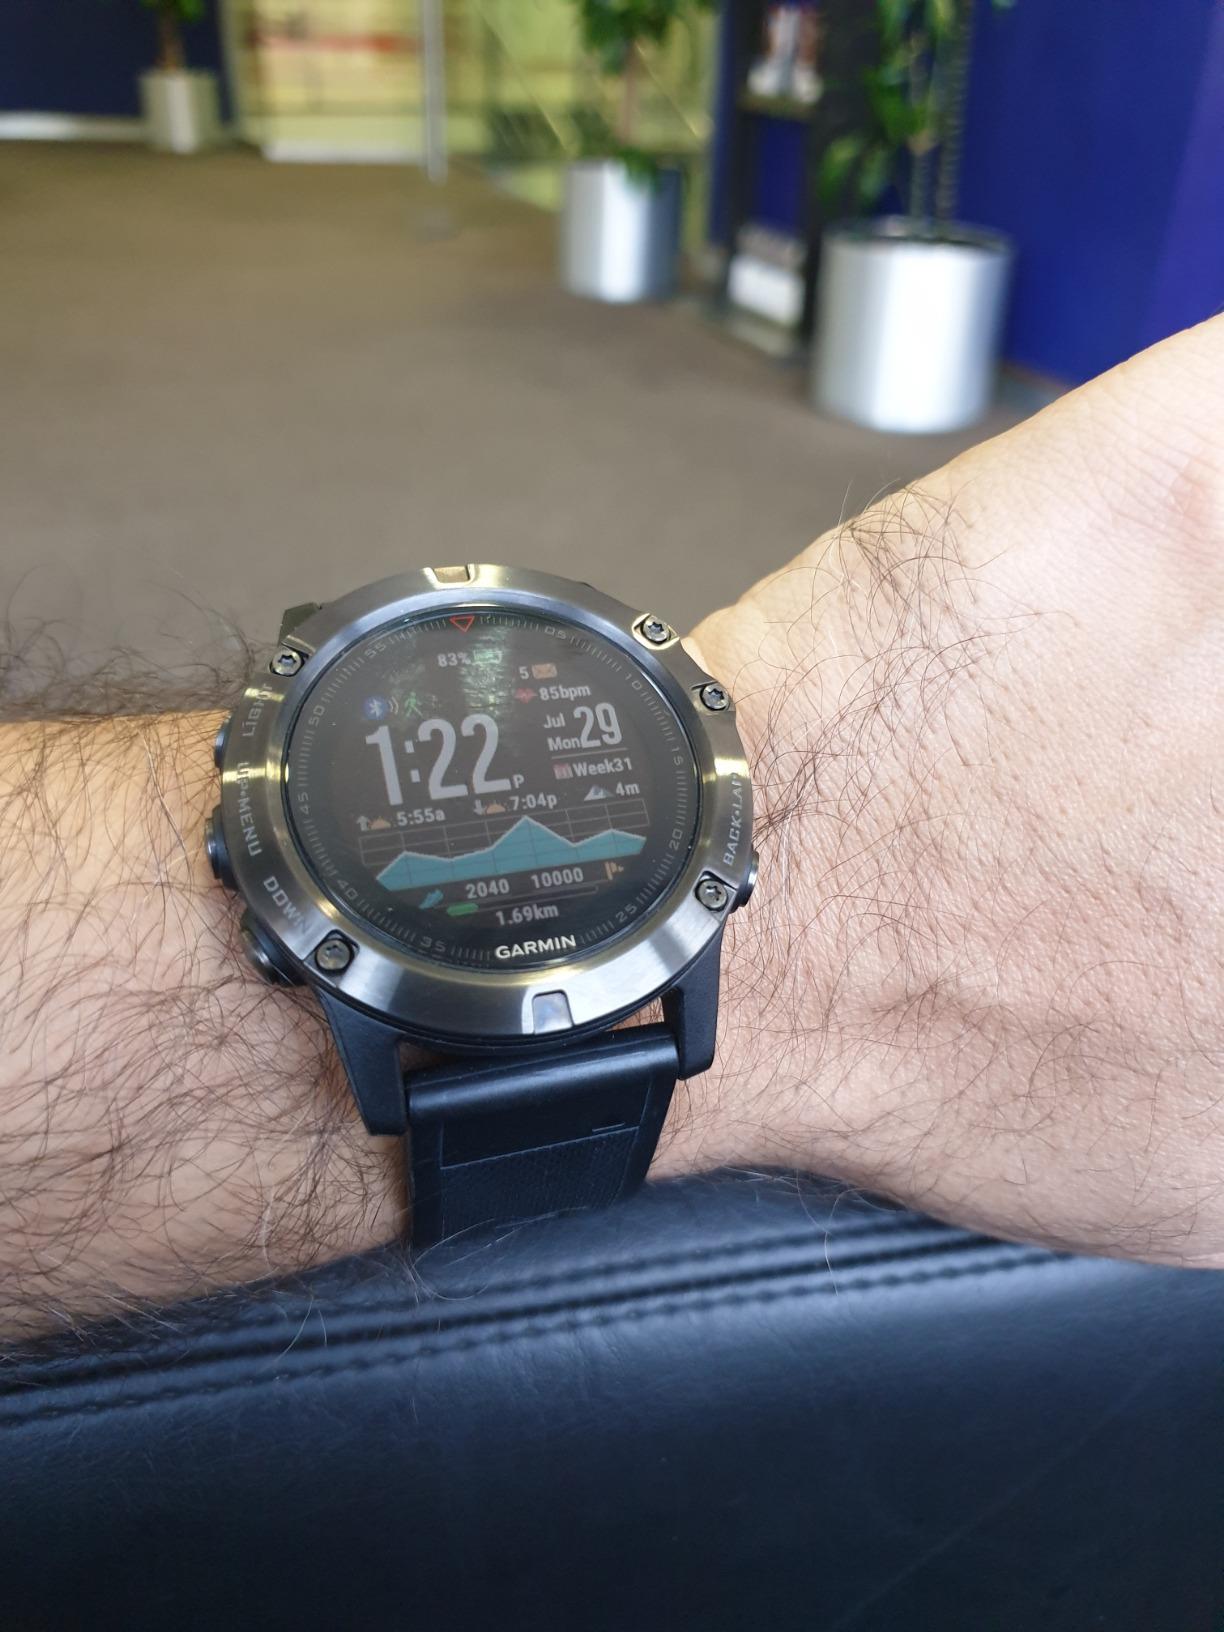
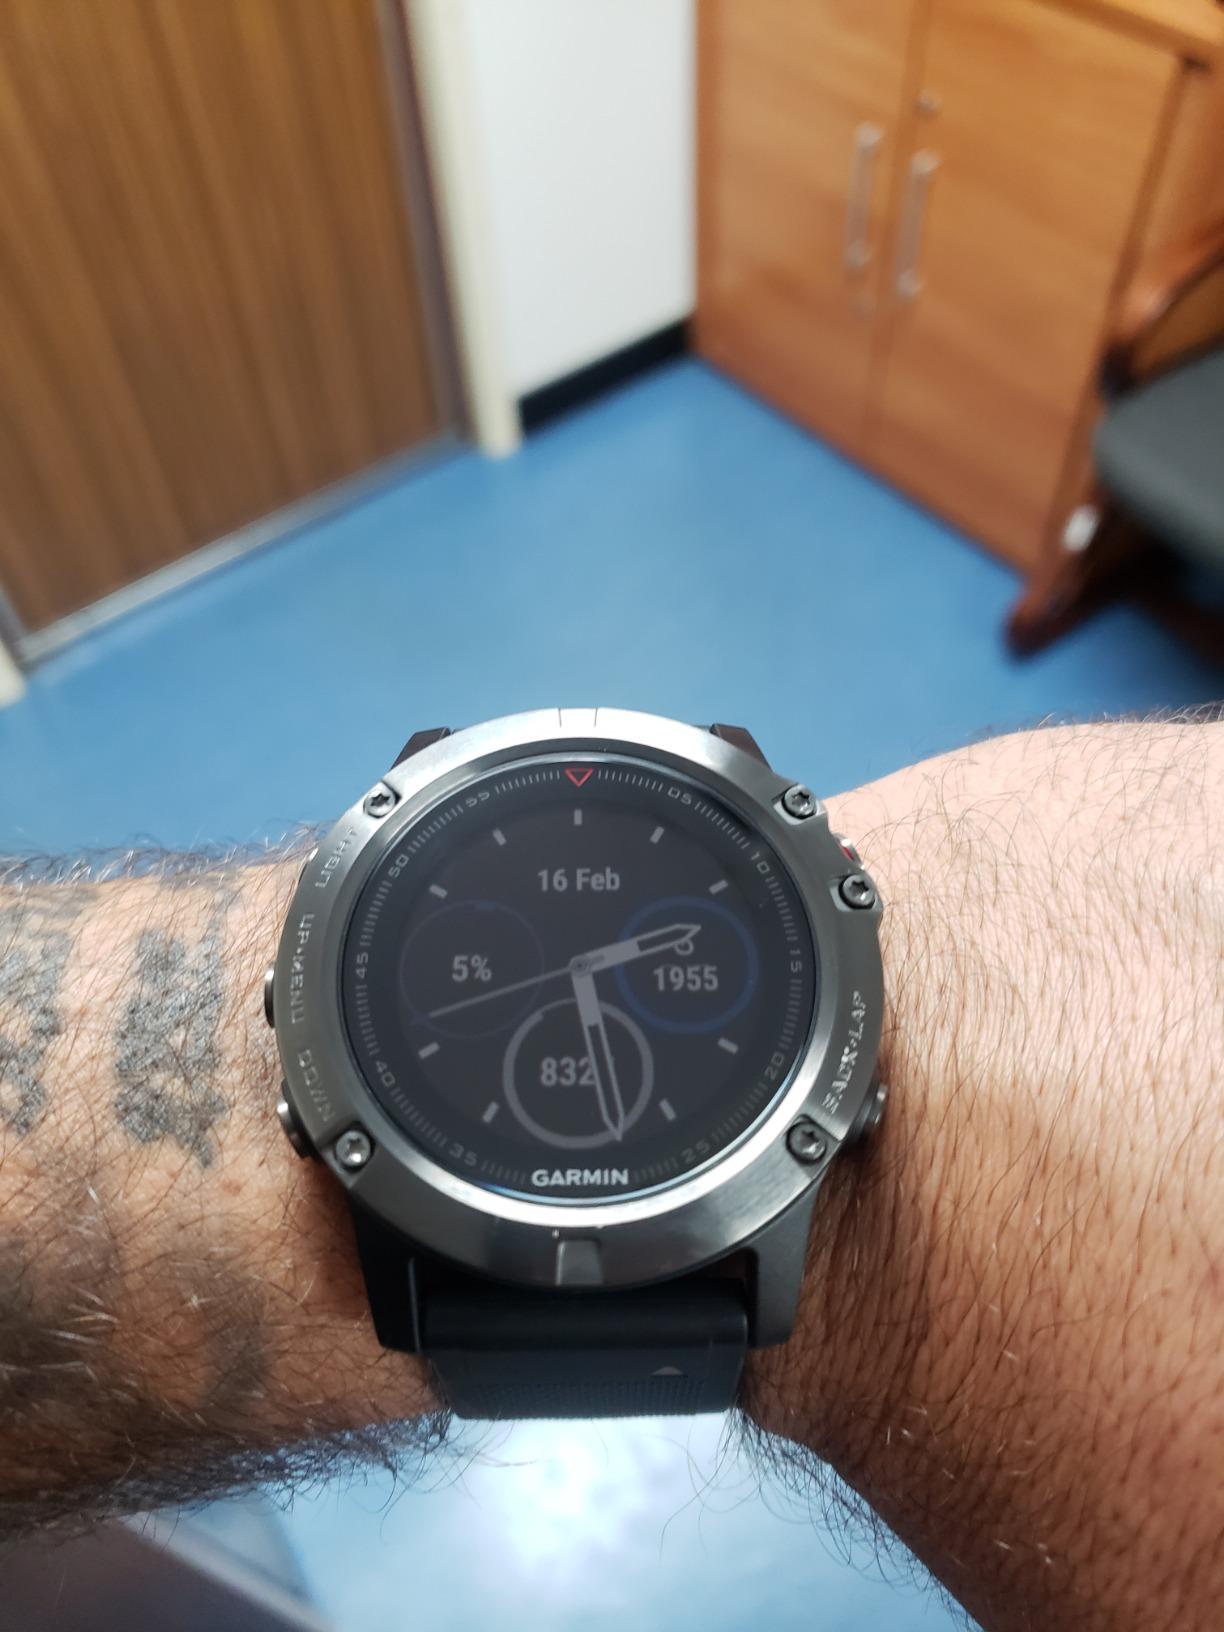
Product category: smartwatch
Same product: yes